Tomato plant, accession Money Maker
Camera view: bottom (45 deg); turntable rotation: 30 degrees
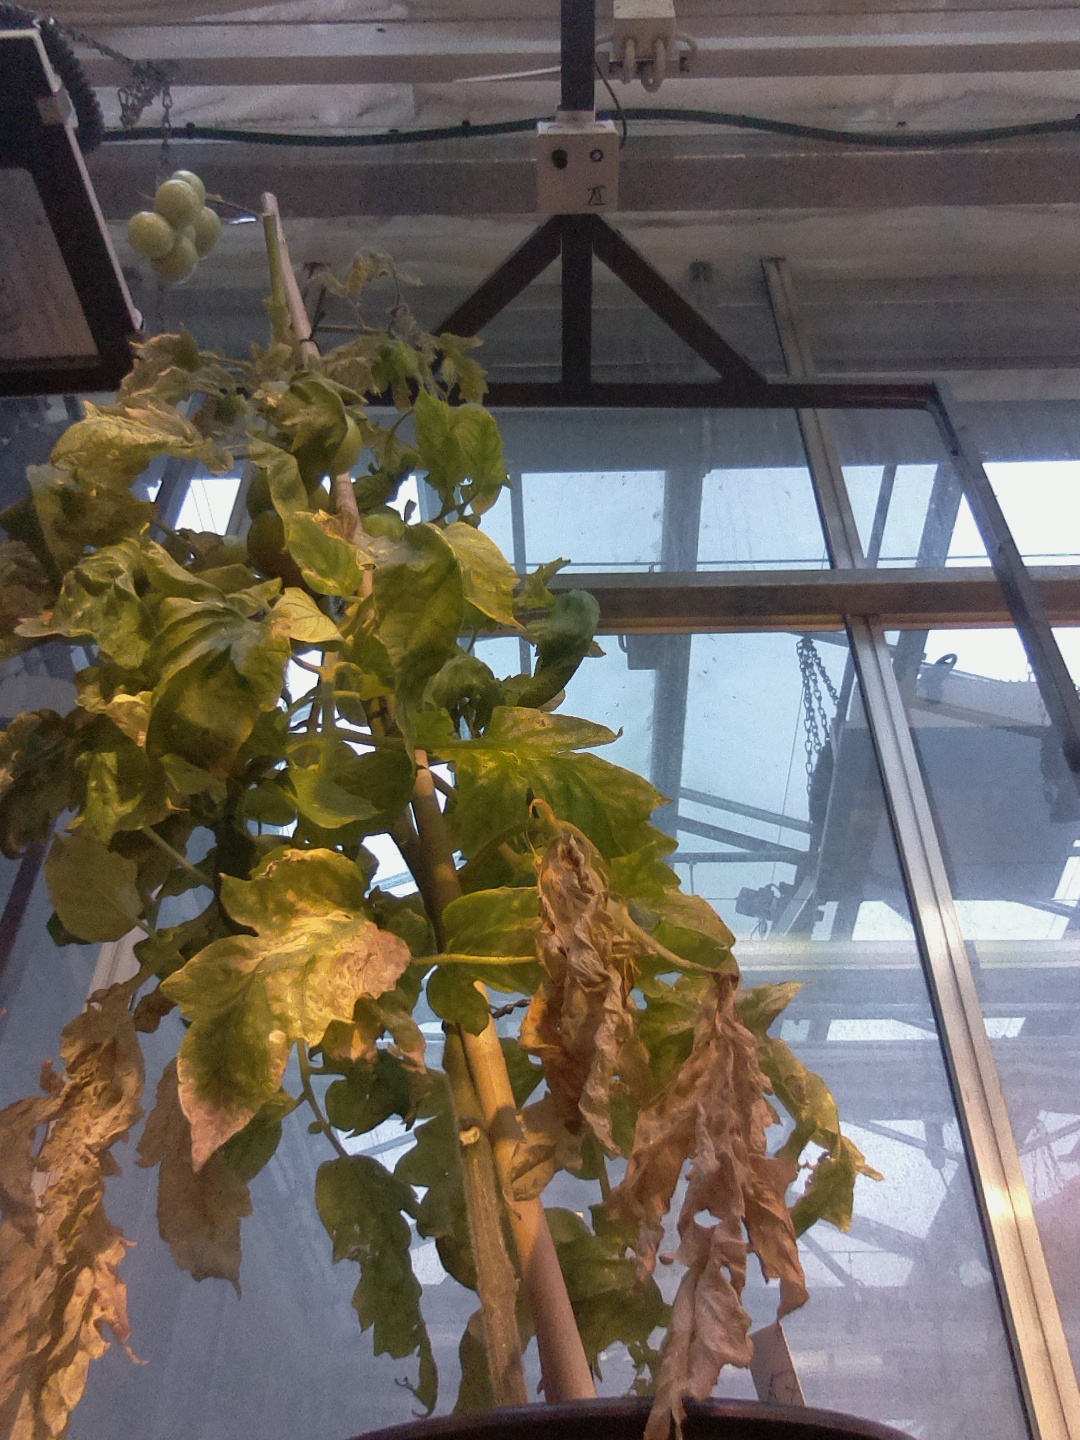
BBCH growth stage 79: 90% -100% of final fruit size